Pliska

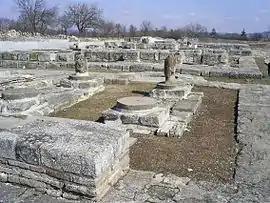
Ruins of the early medieval city of Pliska, the first Bulgarian capital

The construction of an earthen rampart was started shortly after the Bulgars settled in the Pliska plain (it has been suggested that these embankments may not have been built all at once), and the territory inside of this is known as the Outer Town, which consisted of multiple groupings of modest cottages with space in between for flocks of livestock and horses. This seemingly unusual layout may have been chosen as the Bulgars had been nomadic prior to building their capital at Pliska, and when they began to cooperate with the local Slavs (which formed a strong majority of the new state's population) a mixed pastoral and agricultural economy developed. The Inner Town, which was likely built later in the settlement's existence, consisted of a palace, basilica and aristocratic buildings inside a stone fortification. The Inner Town was surrounded by the Outer Town which was in turn surrounded by the earthen rampart.